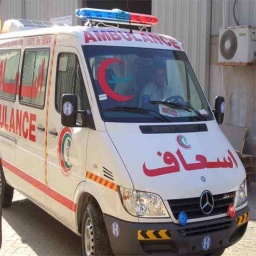
Label: ambulance